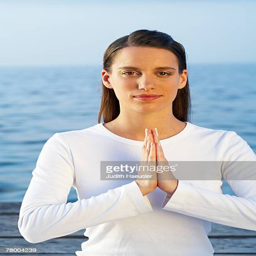
young woman doing yoga on dock by the sea .